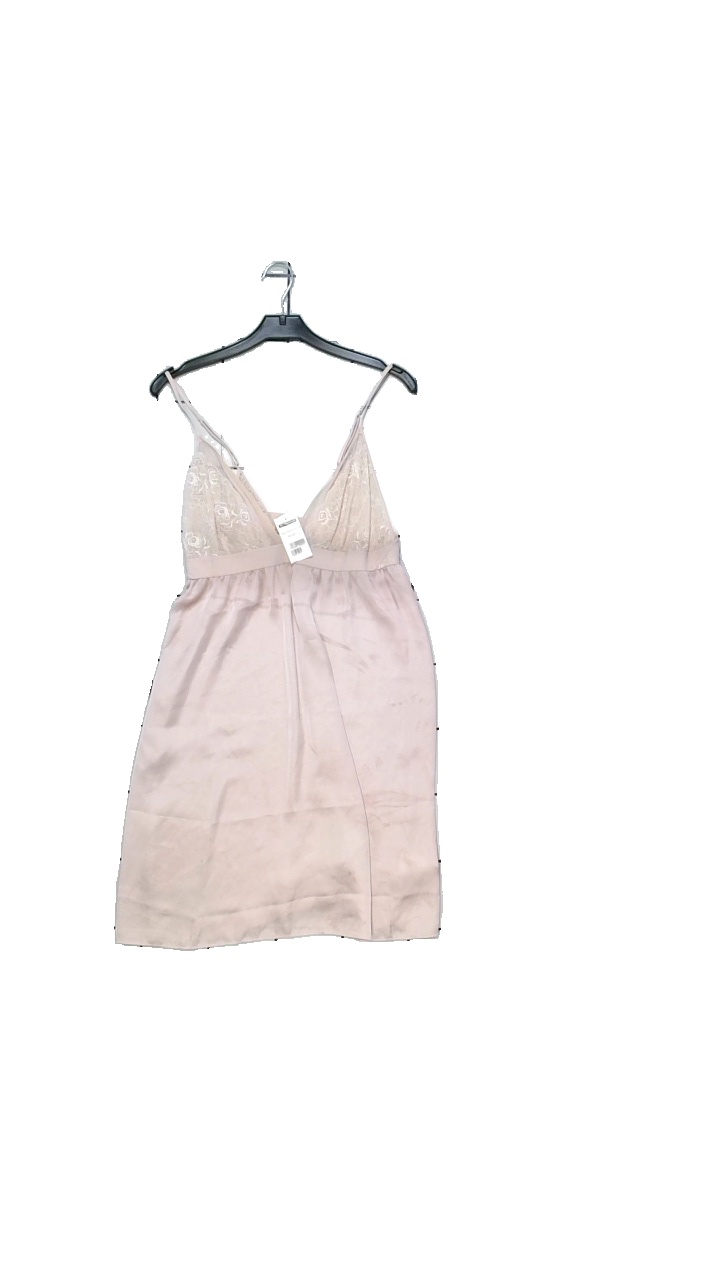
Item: Night Gown (Ladies)
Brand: H&m
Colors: Pink
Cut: Regular, Loose
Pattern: Lace
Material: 50% polyester, 44% polyamide, 6% elastane
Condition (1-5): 5
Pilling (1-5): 4
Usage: Reuse
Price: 50-100